Jan Anton van der Baren

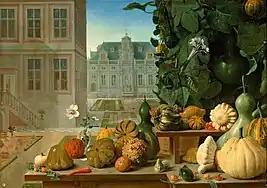
"Still life with pumpkins"

In Vienna he became director of the picture gallery of the Archduke, one of the most extensive art collections in Europe at the time. Van der Baren compiled an inventory of the collection in 1659, although he probably did not himself draft the German language inventory that he signed together with three other members of the Archduke’s court administration. David Teniers the Younger, who was the director of the Archduke’s collection while it was still in Brussels, painted the famous . The painting includes a portrait of van der Baren (he is the third man from the right).